Daytime

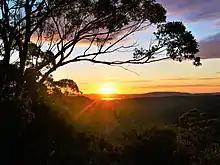
Sunrise in Brisbane Water National Park, Australia

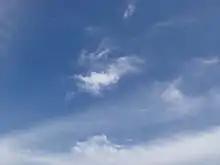
A daytime sky with white clouds

Daytime or day as observed on Earth is the period of the day during which a given location experiences natural illumination from direct sunlight. Daytime occurs when the Sun appears above the local horizon, that is, anywhere on the globe's hemisphere facing the Sun. In direct sunlight the movement of the sun can be recorded and observed using a sundial that casts a shadow that slowly moves during the day. Other planets and natural satellites that rotate relative to a luminous primary body, such as a local star, also experience daytime, but this article primarily discusses daytime on Earth.